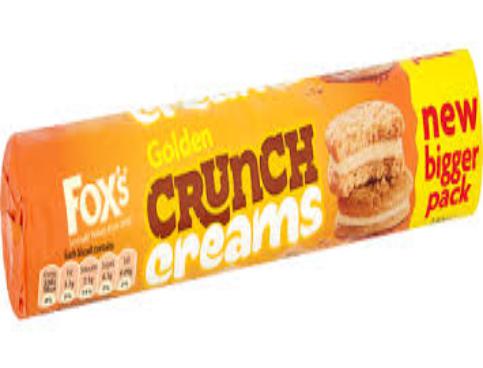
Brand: Fox's Biscuits
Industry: Food